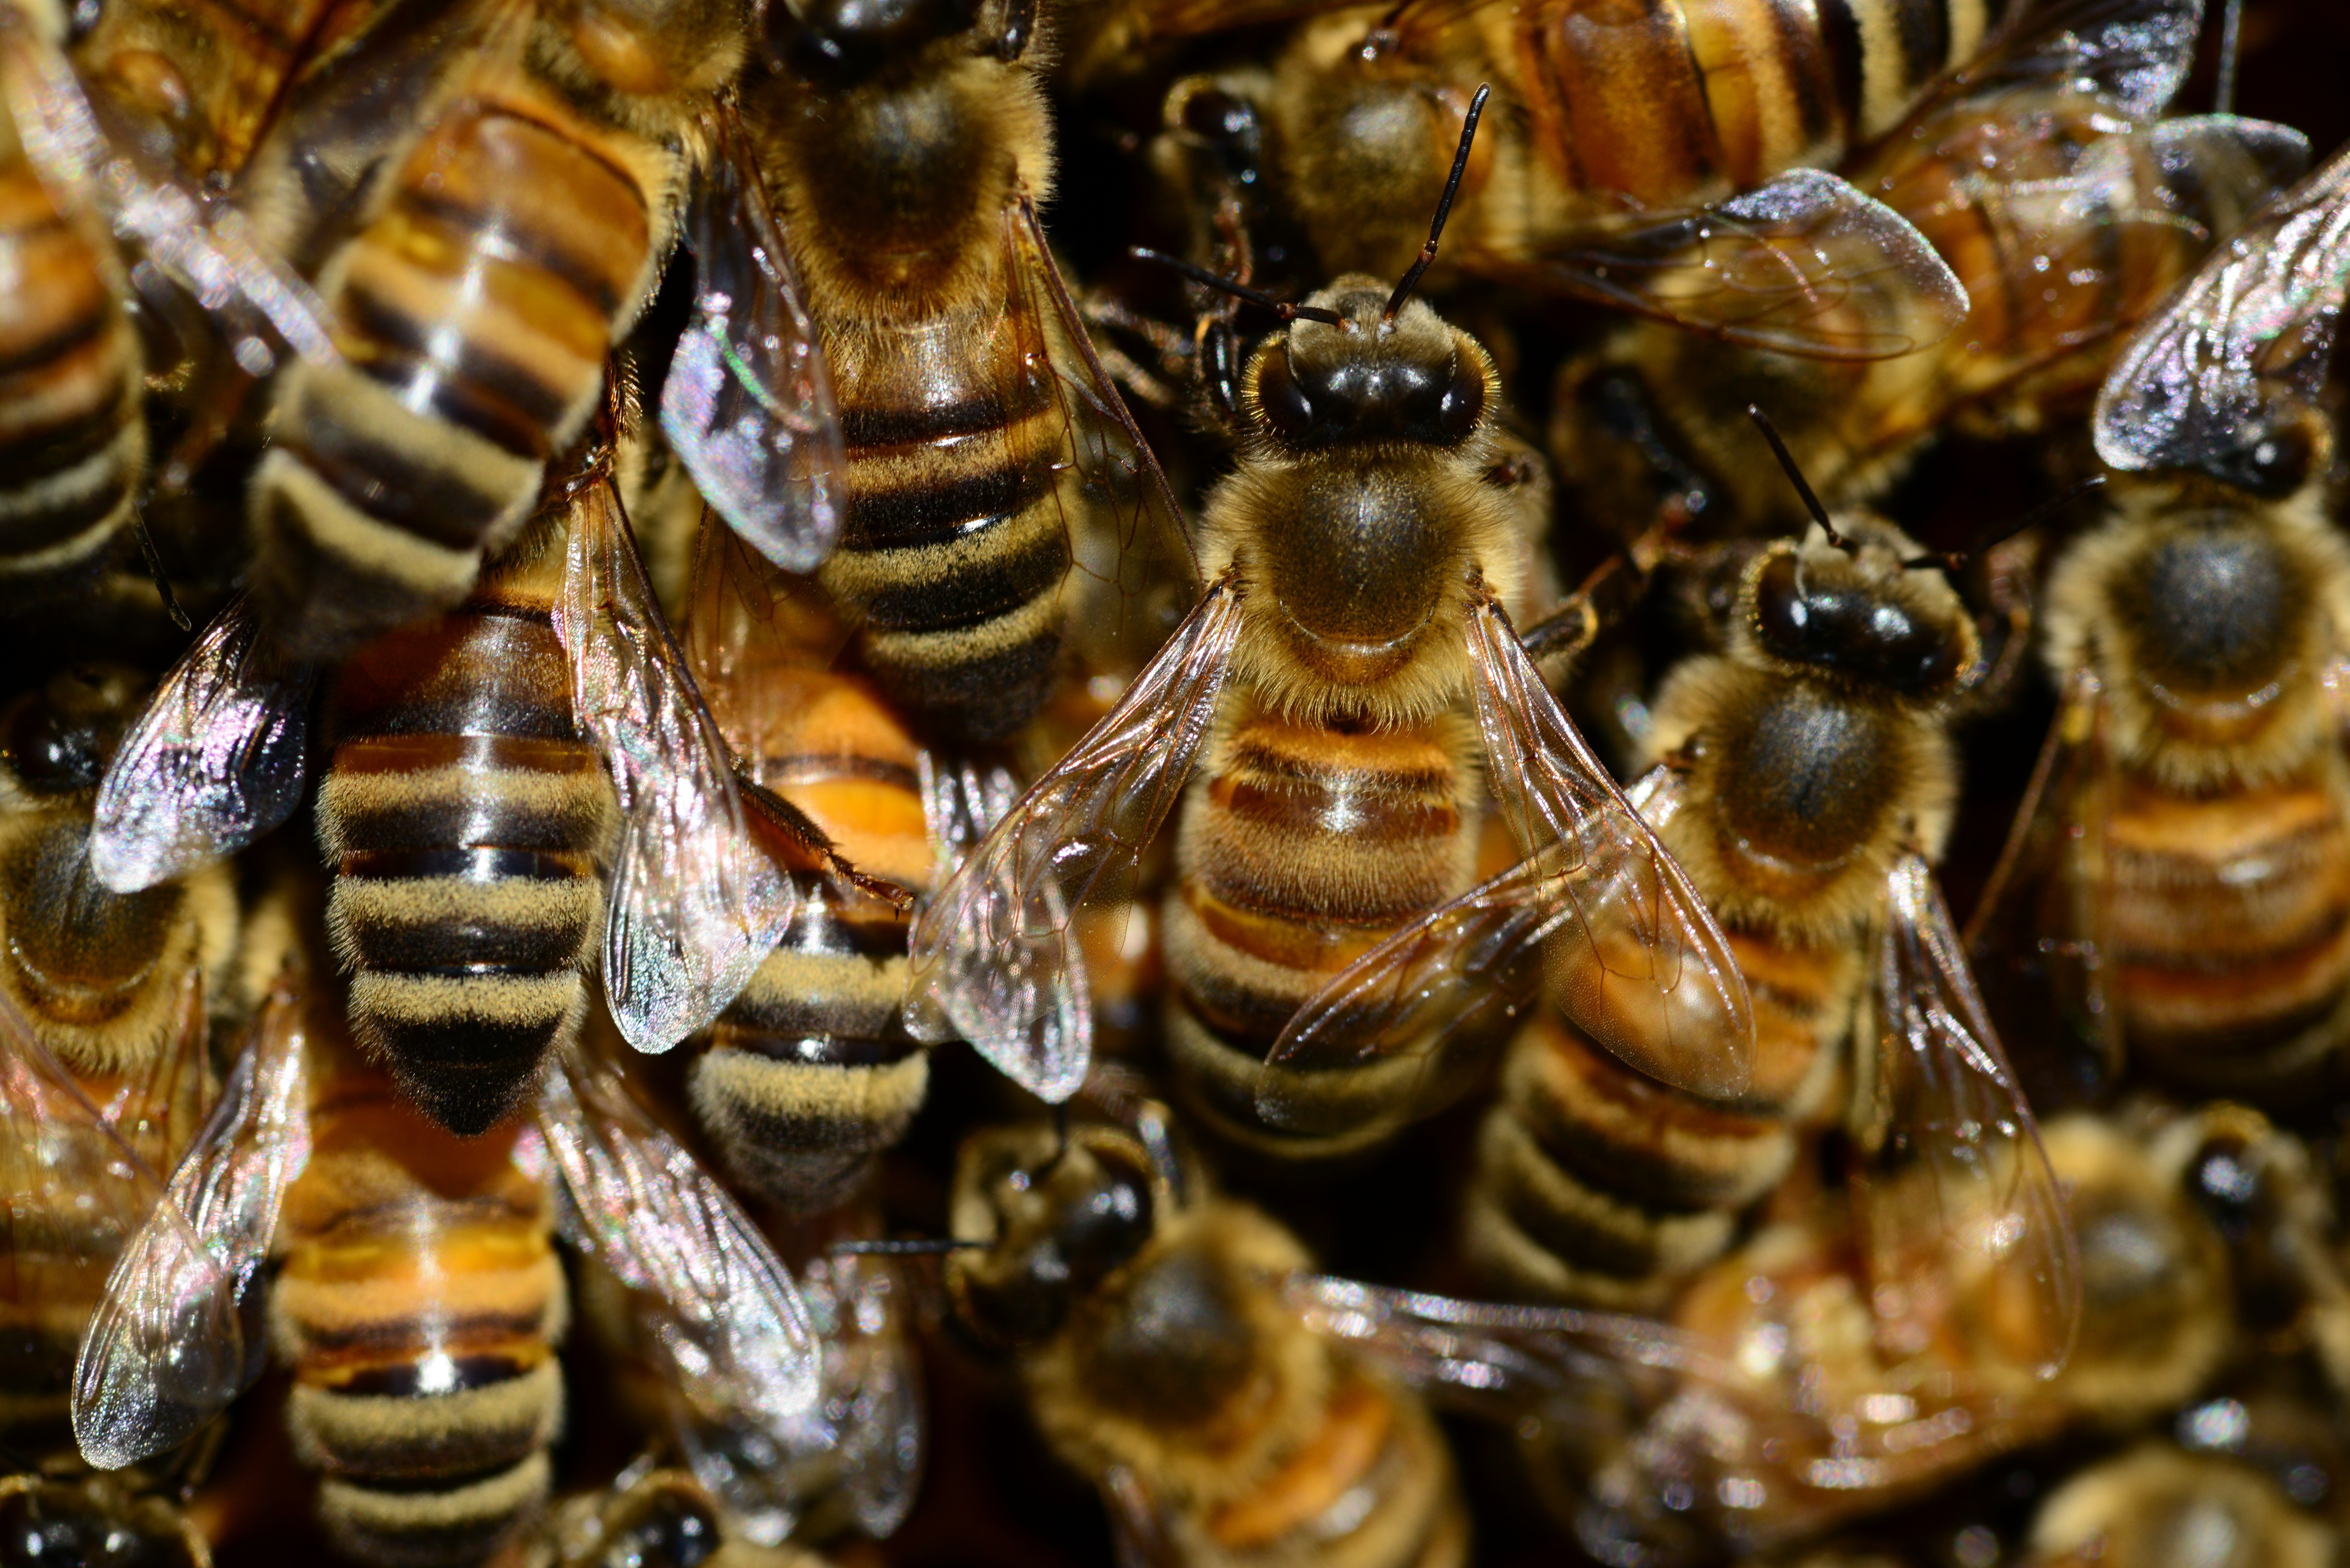
honey, insect, macro, fauna, invertebrate, close up, hive, eyes, wings, stripes, bee, hornet, detail, arthropod, brood, honey bee, pollinator, membrane winged insect, buckfast